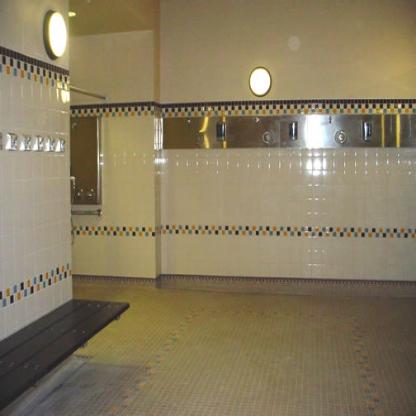
Scene: Indoor